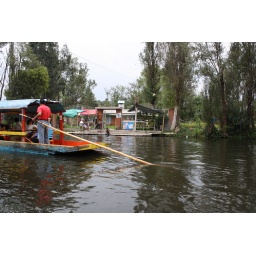
A little girl finishes her swimming lesson in the shallow waters of Lake Xochimilco